Romuald Spasowski

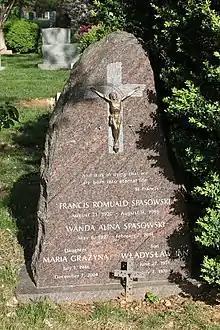
Grave of Spasowski and his family at Columbia Gardens Cemetery

Spasowski toured the United States throughout the 1980s, denouncing the Communist regime in Poland and playing a leading role in the U.S. Information Agency's anti-Communist television program, 'Let Poland Be Poland'.